Kilimanoor

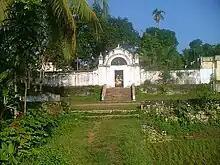
Ancient arch in Kilimanoor

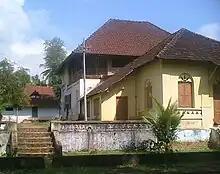
Studio of Raja Ravi Varma

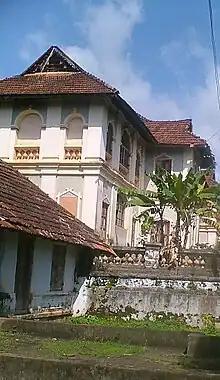
Puthen Malika

Kilimanoor is a panchayat and a town in the Varkala taluk of Thiruvananthapuram district in Kerala, India. It is located on MC/SH 1 Road, northwest of the city of Thiruvananthapuram (Trivandrum), east of Attingal and east of Varkala.